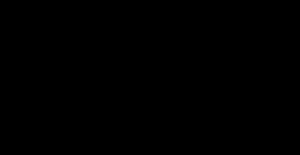
La 4-nitroaniline, ou 1-amino-4-nitrobenzène, est un composé chimique de formule C₆H₄NH₂NO₂. Il s'agit d'une poudre jaune orangé cristallisée quasiment inodore, combustible et très soluble dans l'eau, où elle est très toxique pour les organismes aquatiques. Elle intervient comme intermédiaire dans la synthèse de colorants, d'antioxydants, de composés pharmaceutiques, d'additifs pour carburants, et d'inhibiteurs de corrosion.